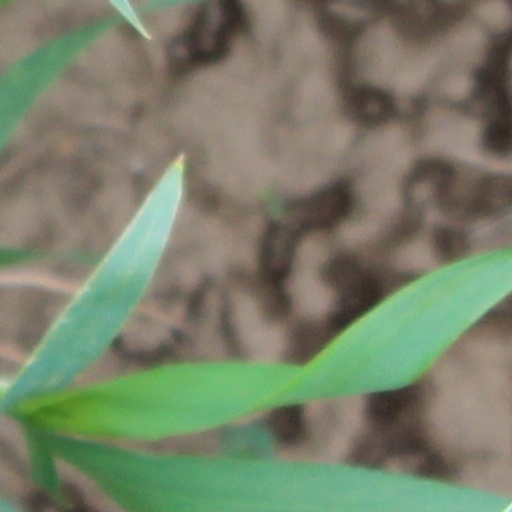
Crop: wheat